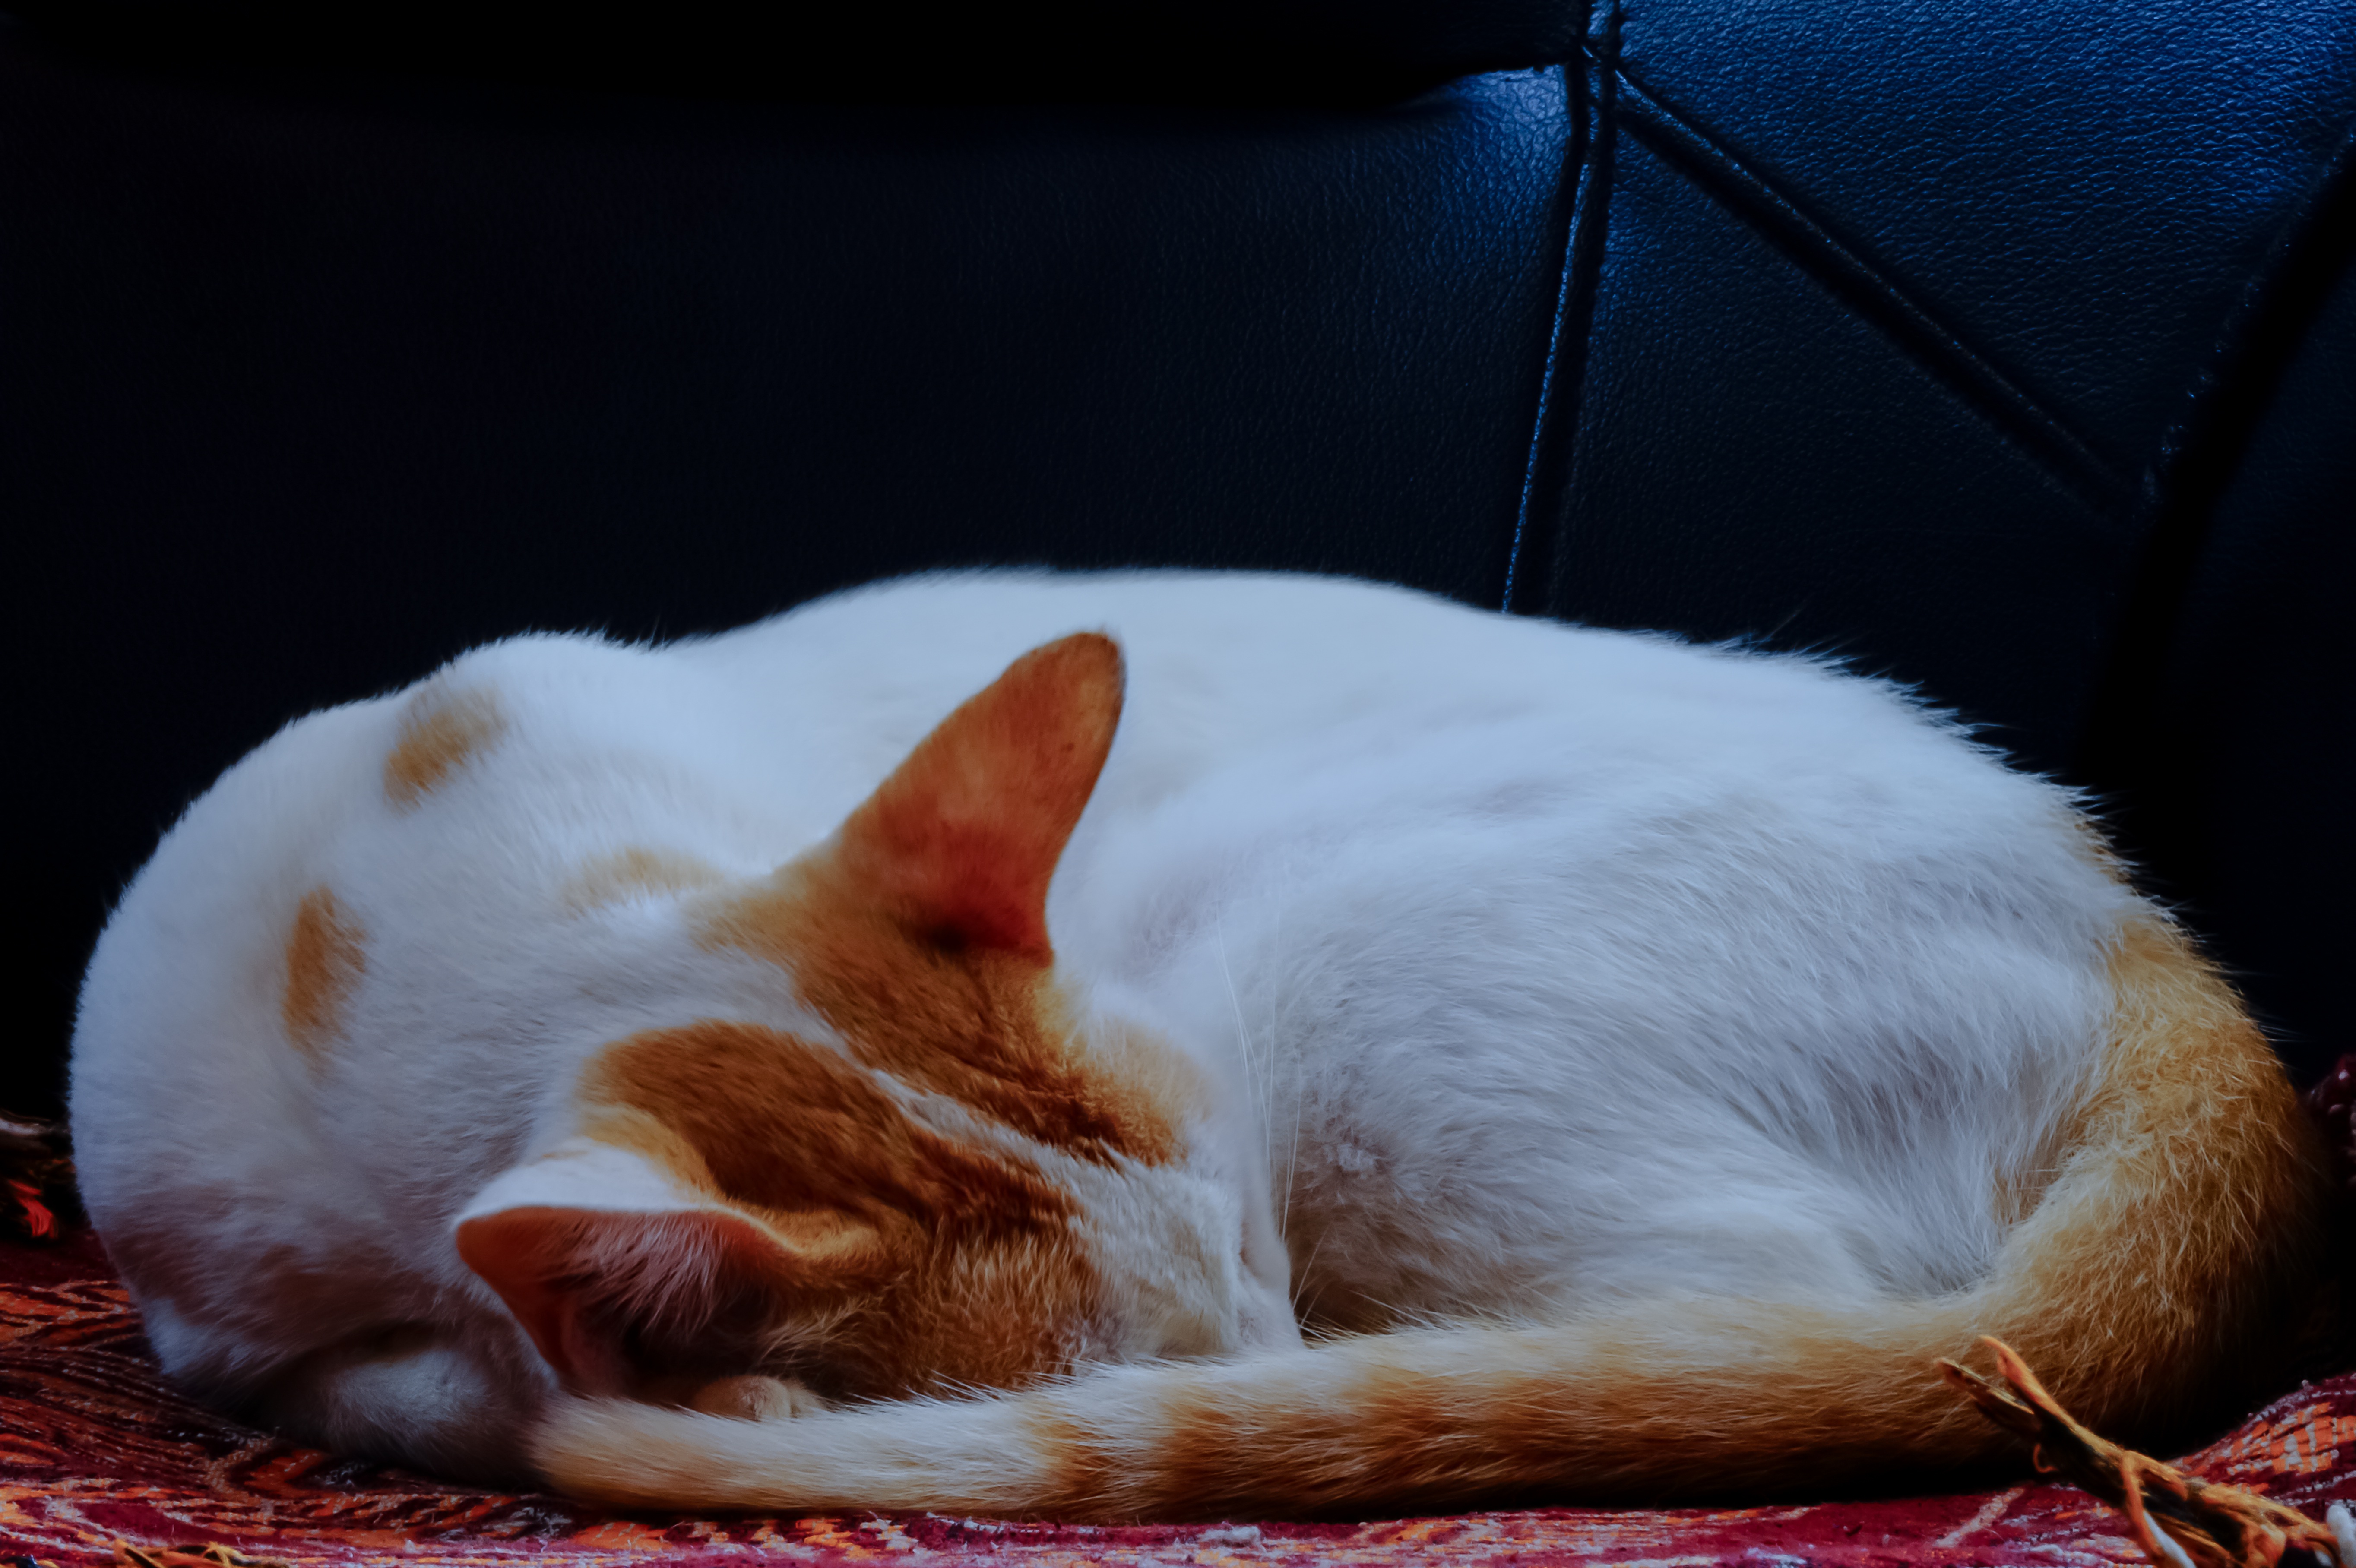
white, puppy, dog, animal, cute, pet, cat, sleeping, mammal, rest, close up, nose, whiskers, skin, vertebrate, paws, brown spots, dog like mammal